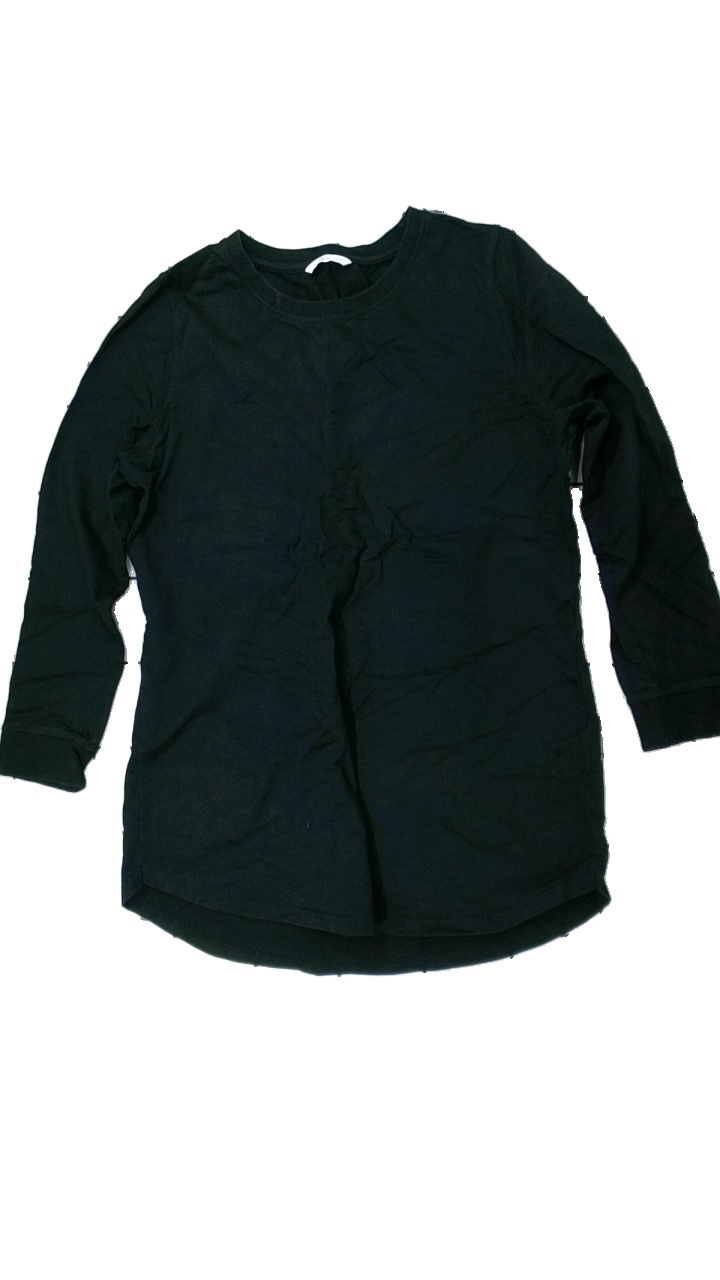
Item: Top (Ladies)
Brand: Ellos
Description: svart långärmad tröja, urtvättad
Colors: Black
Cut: Regular
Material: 100% cotton
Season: All
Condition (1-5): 2
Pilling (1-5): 2
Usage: Export
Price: <50